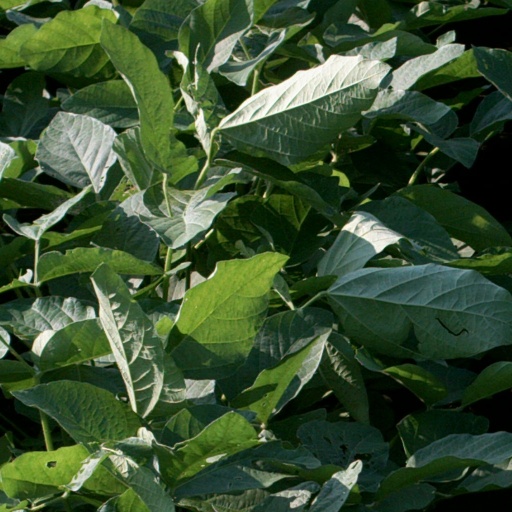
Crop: soybean